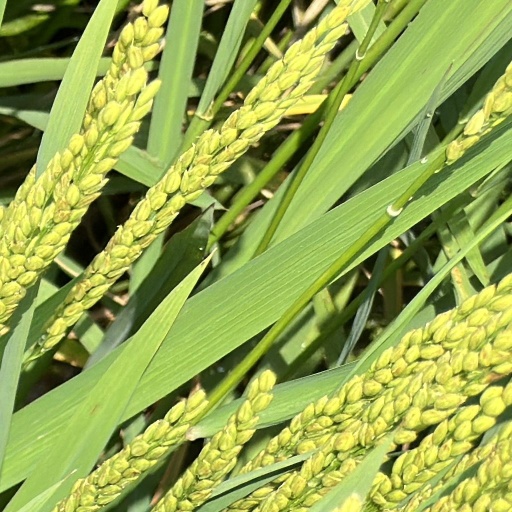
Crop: rice